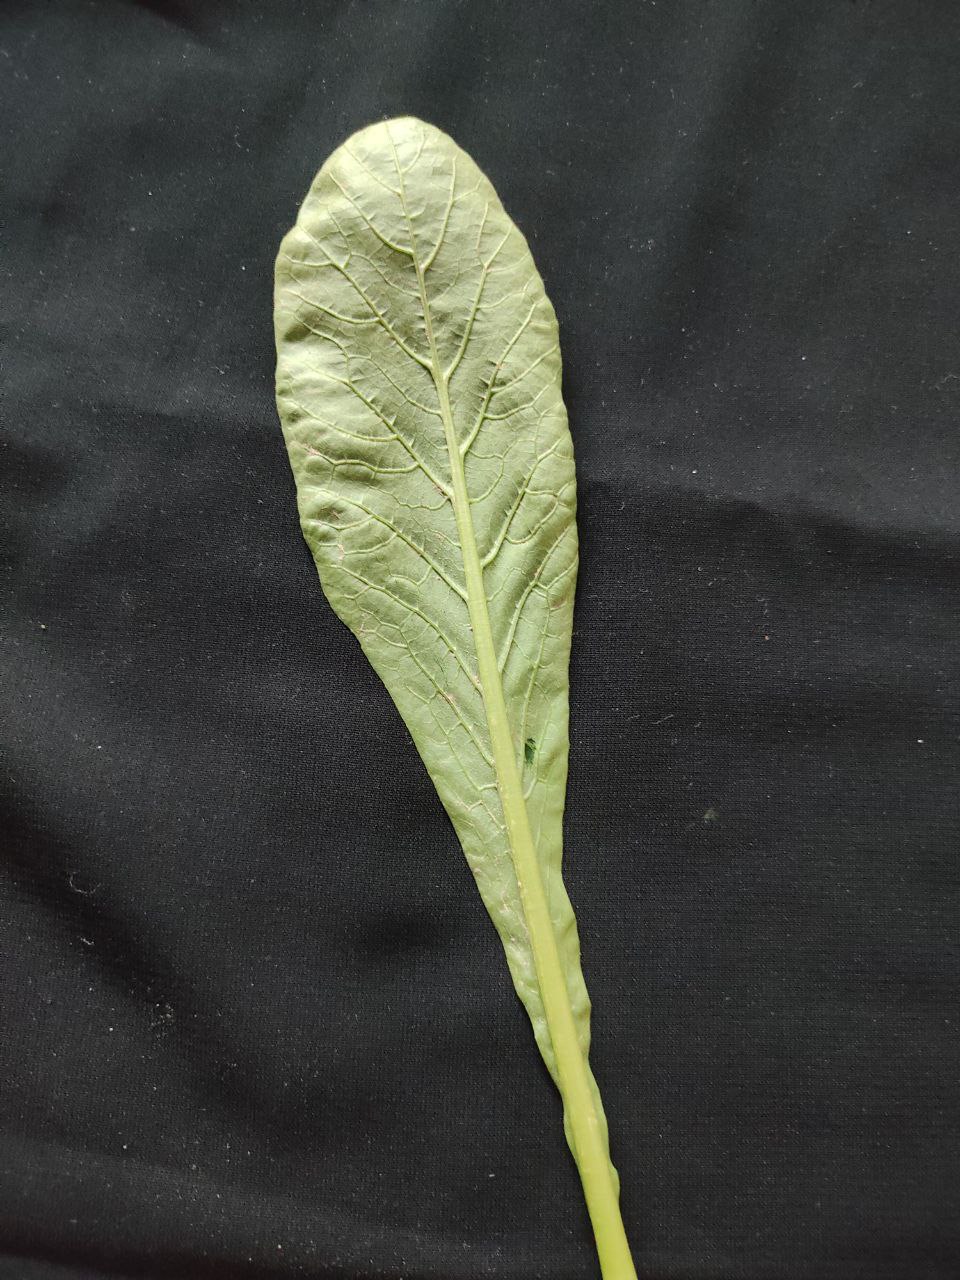
Label: Fresh leaf